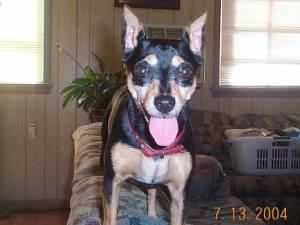
Breed: miniature pinscher